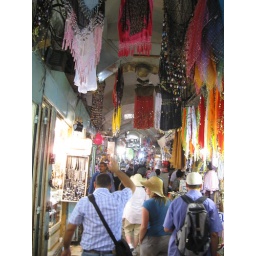
Our tour guide is in the blue striped shirt right ahead